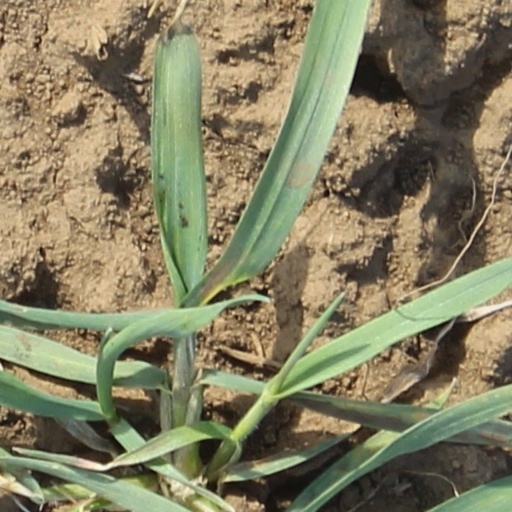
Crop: wheat